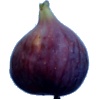
Label: fig